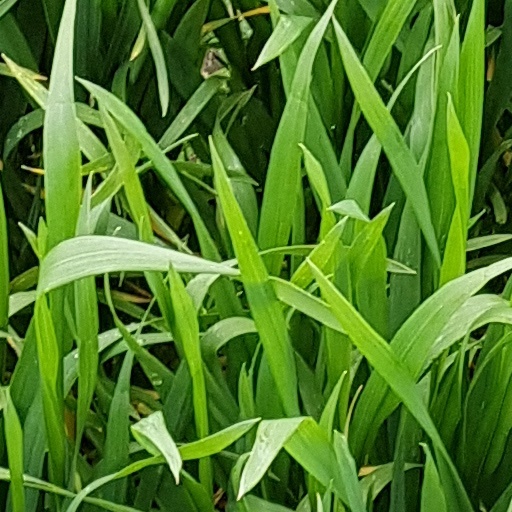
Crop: wheat